Carlos Sánchez (footballer, born 1986)

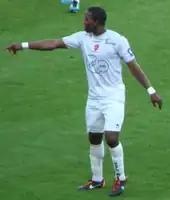
Sánchez playing for Valenciennes in 2011

In July 2007, Sánchez was bought by a group of investors and was assigned to Rangers de Talca, subsequently moving abroad for the first time in his career, by agreeing to a five-year deal with Ligue 1 side Valenciennes. He made his debut on 4 August, starting in a 3–1 home win against Toulouse.